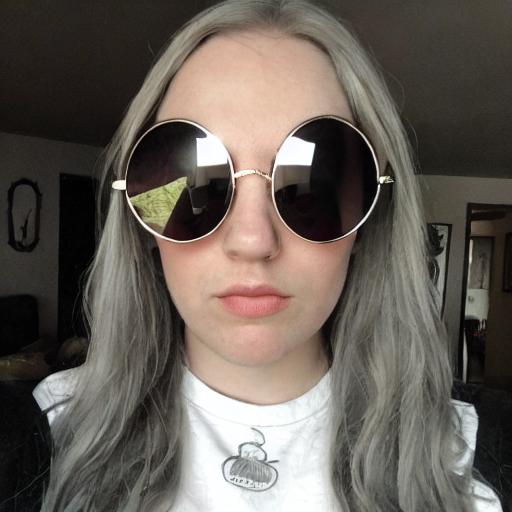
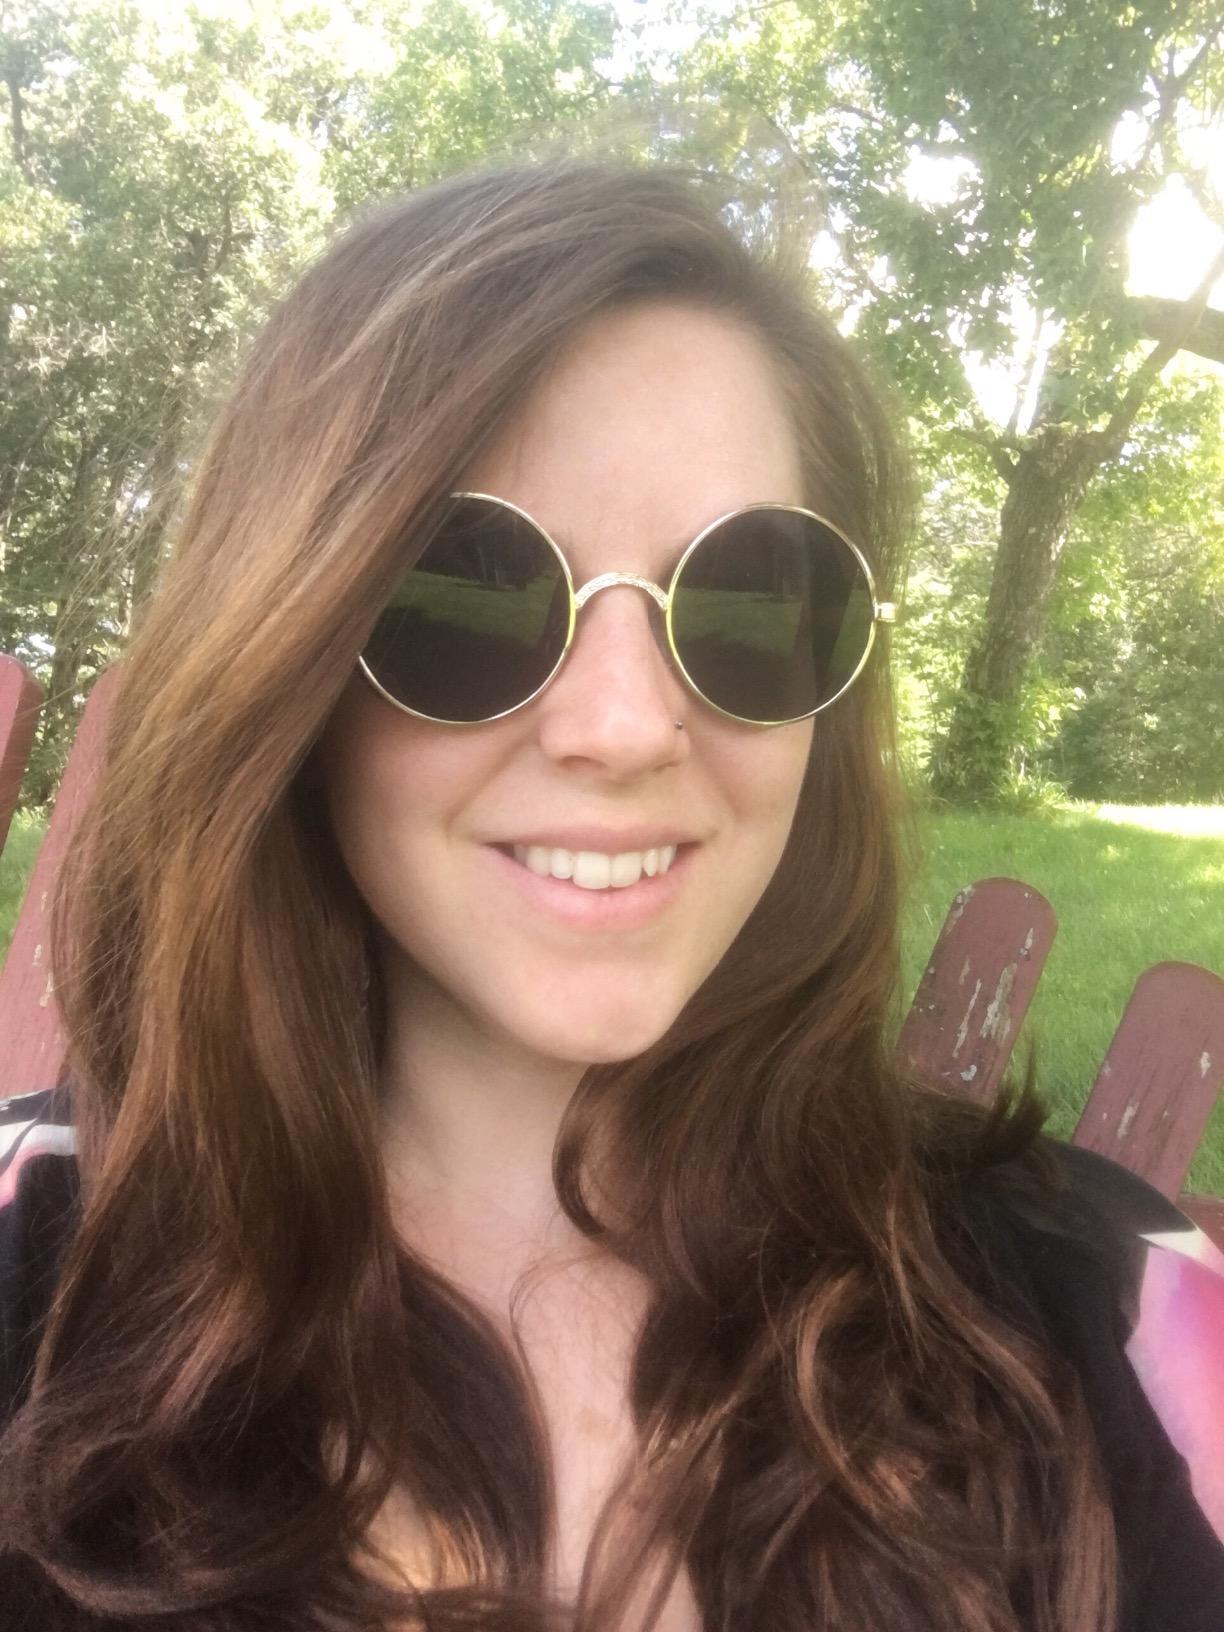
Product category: accessories_sunglasses
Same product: no